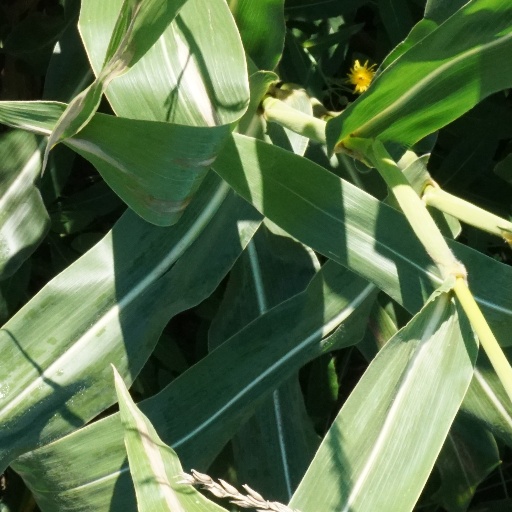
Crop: maize; corn